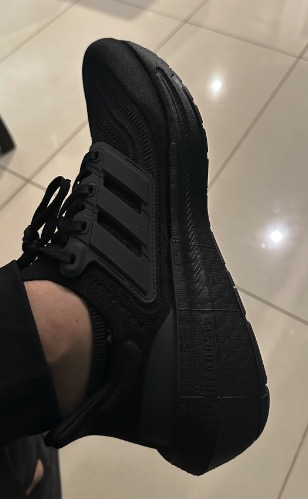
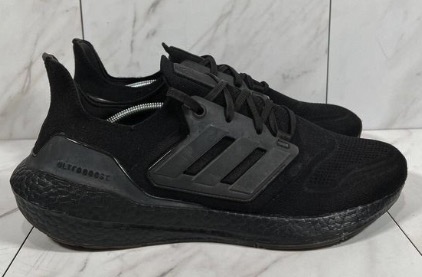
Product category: misc
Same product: yes